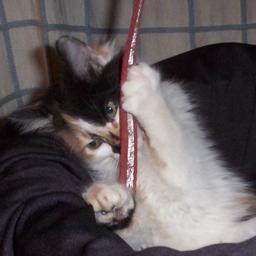
Animal: cats